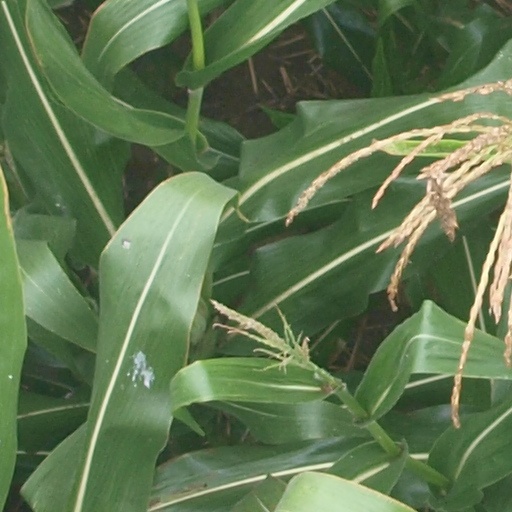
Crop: maize; corn